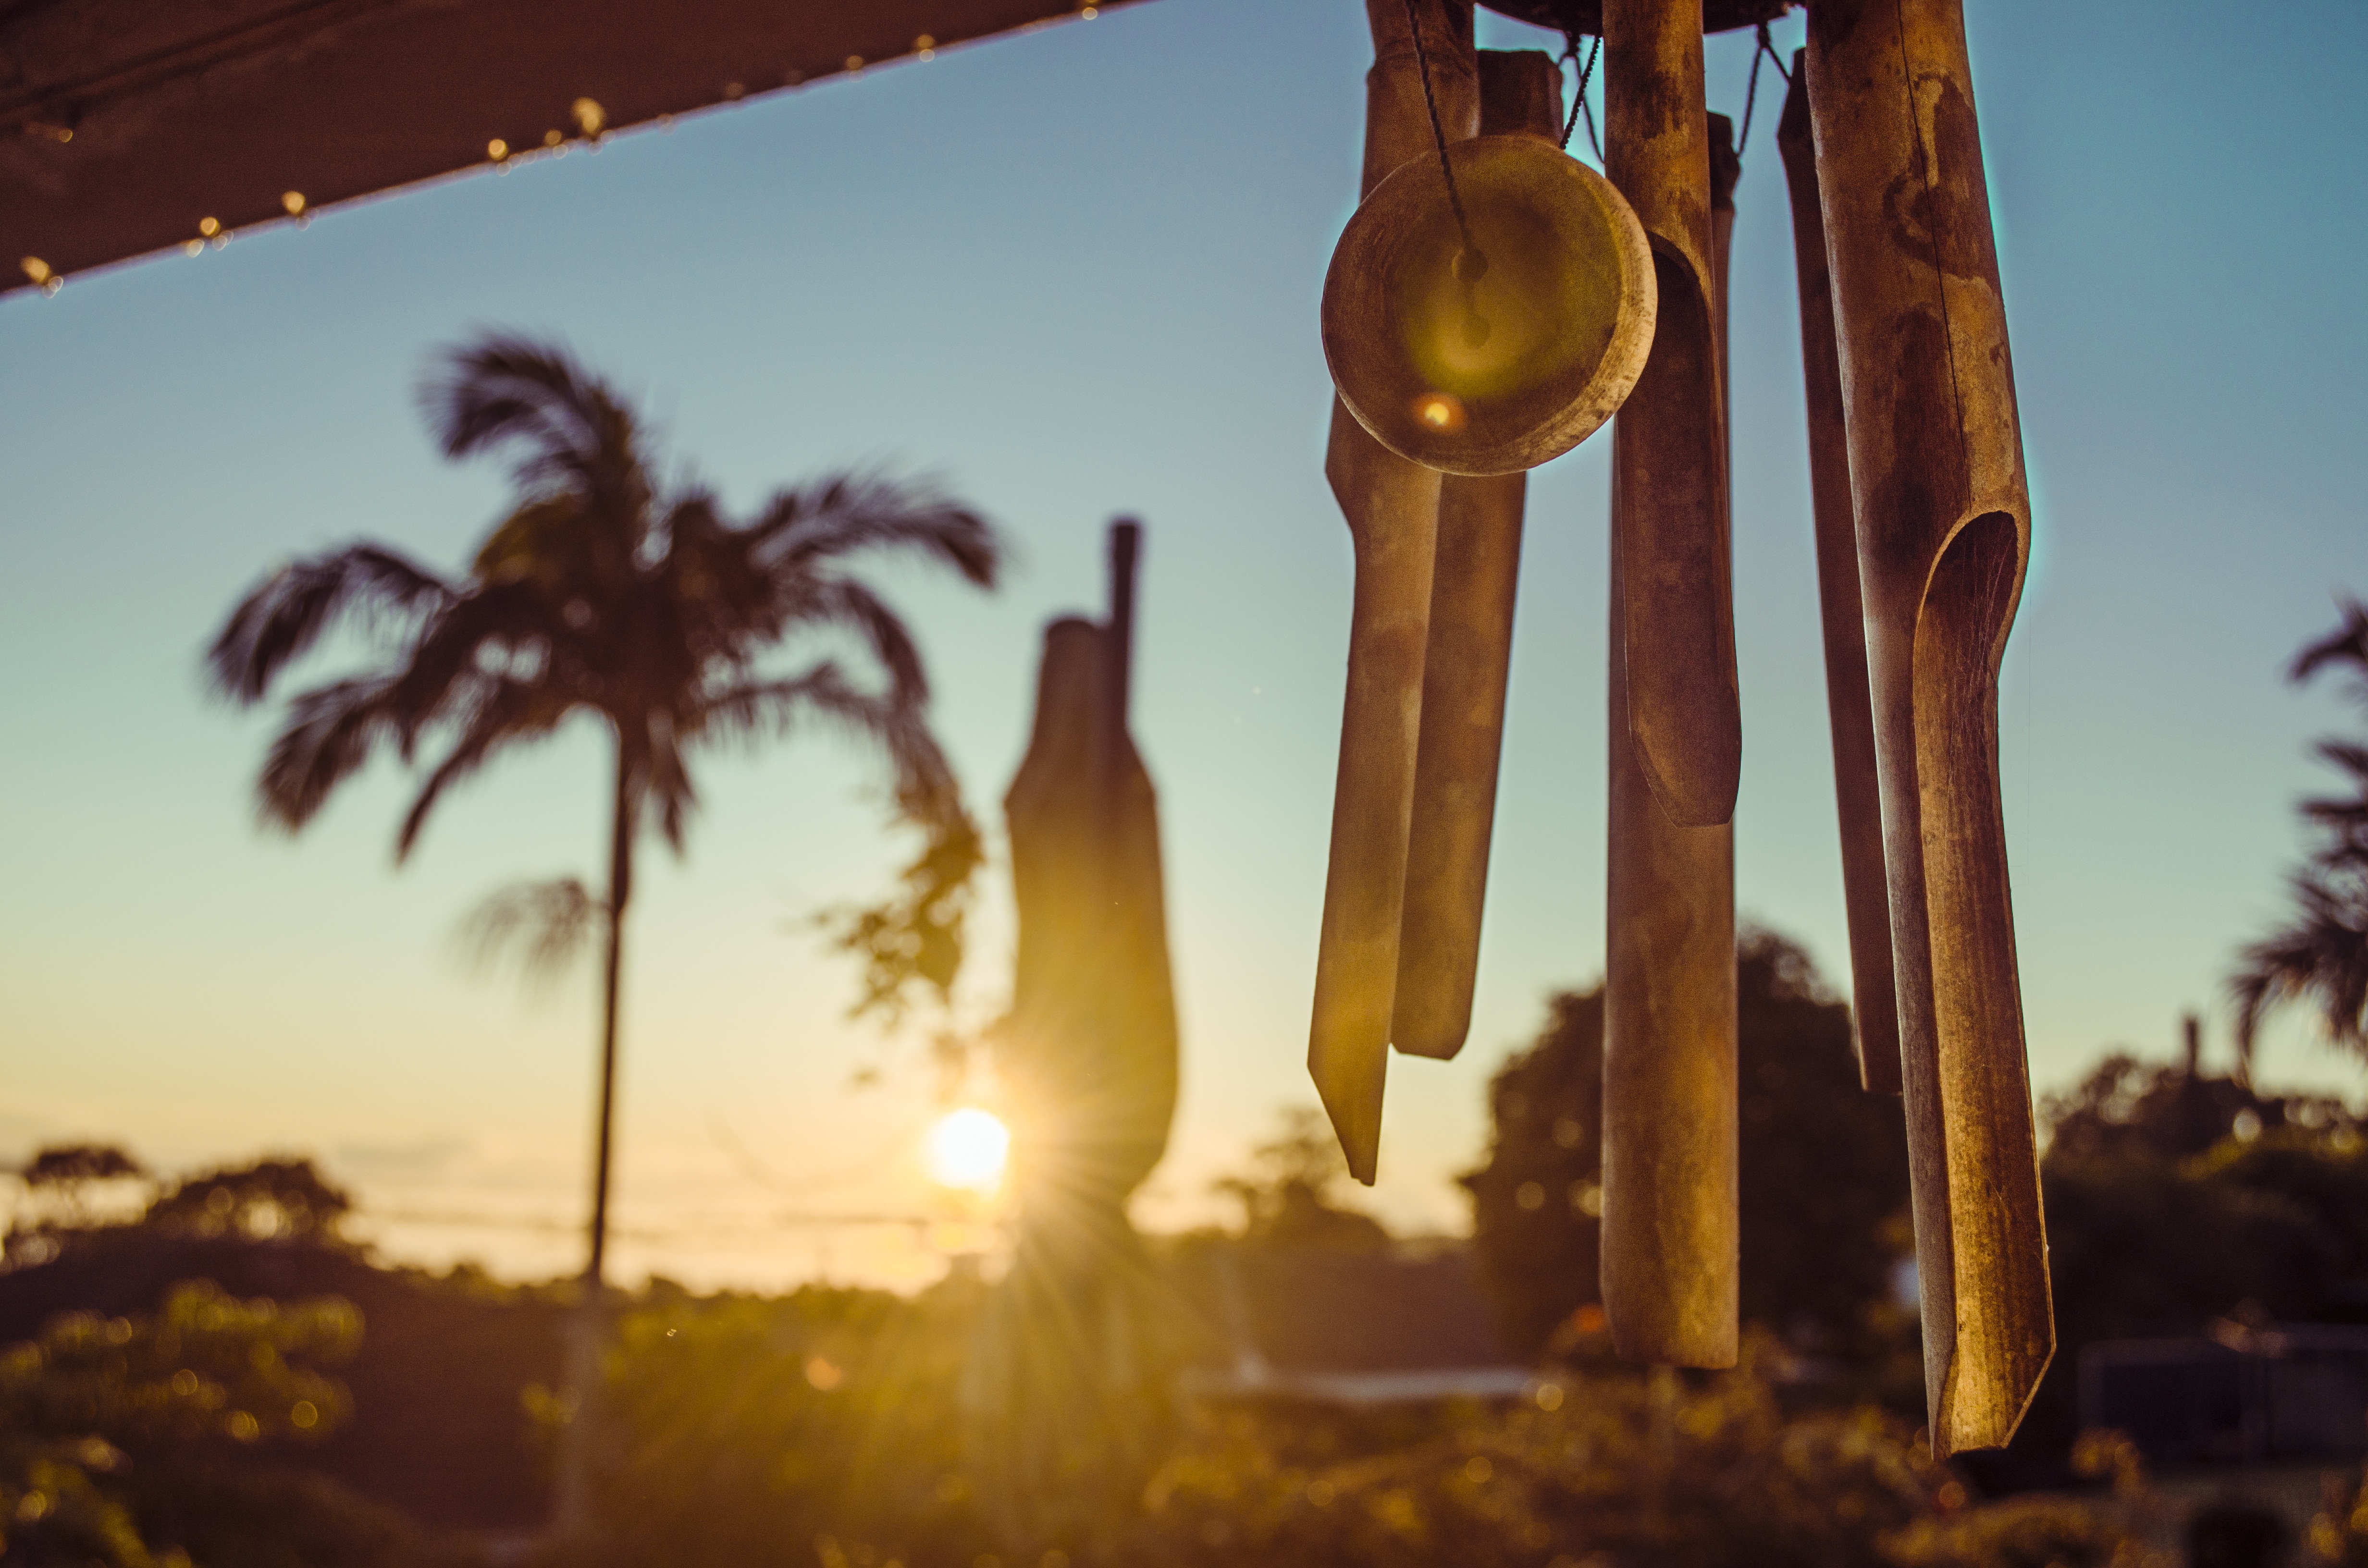
tree, nature, light, sun, sunlight, morning, flower, wind, bell, evening, decoration, patio, lighting, sunny, design, temple, photograph, image, shiny, chimes, melody, clink